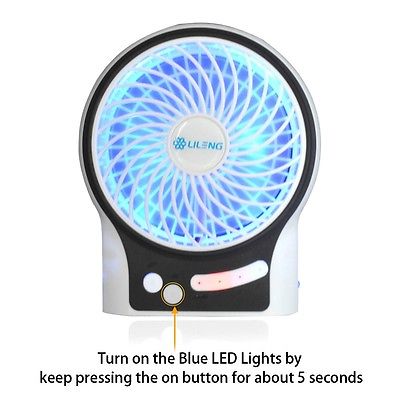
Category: fan